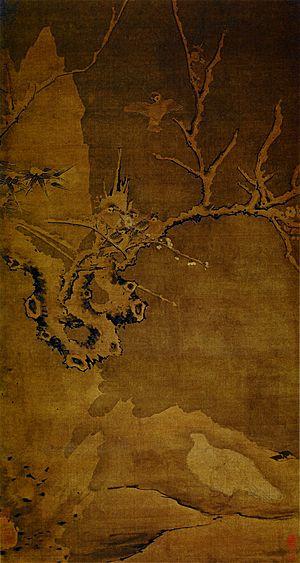
Sun Long ou Souen Long ou Sun Lung, surnom: Congji, nom de pinceau: Duchi, est un peintre chinois, originaire de Piling, province du Jiangsu. Il est actif au début de la dynastie Ming au XVᵉ siècle.